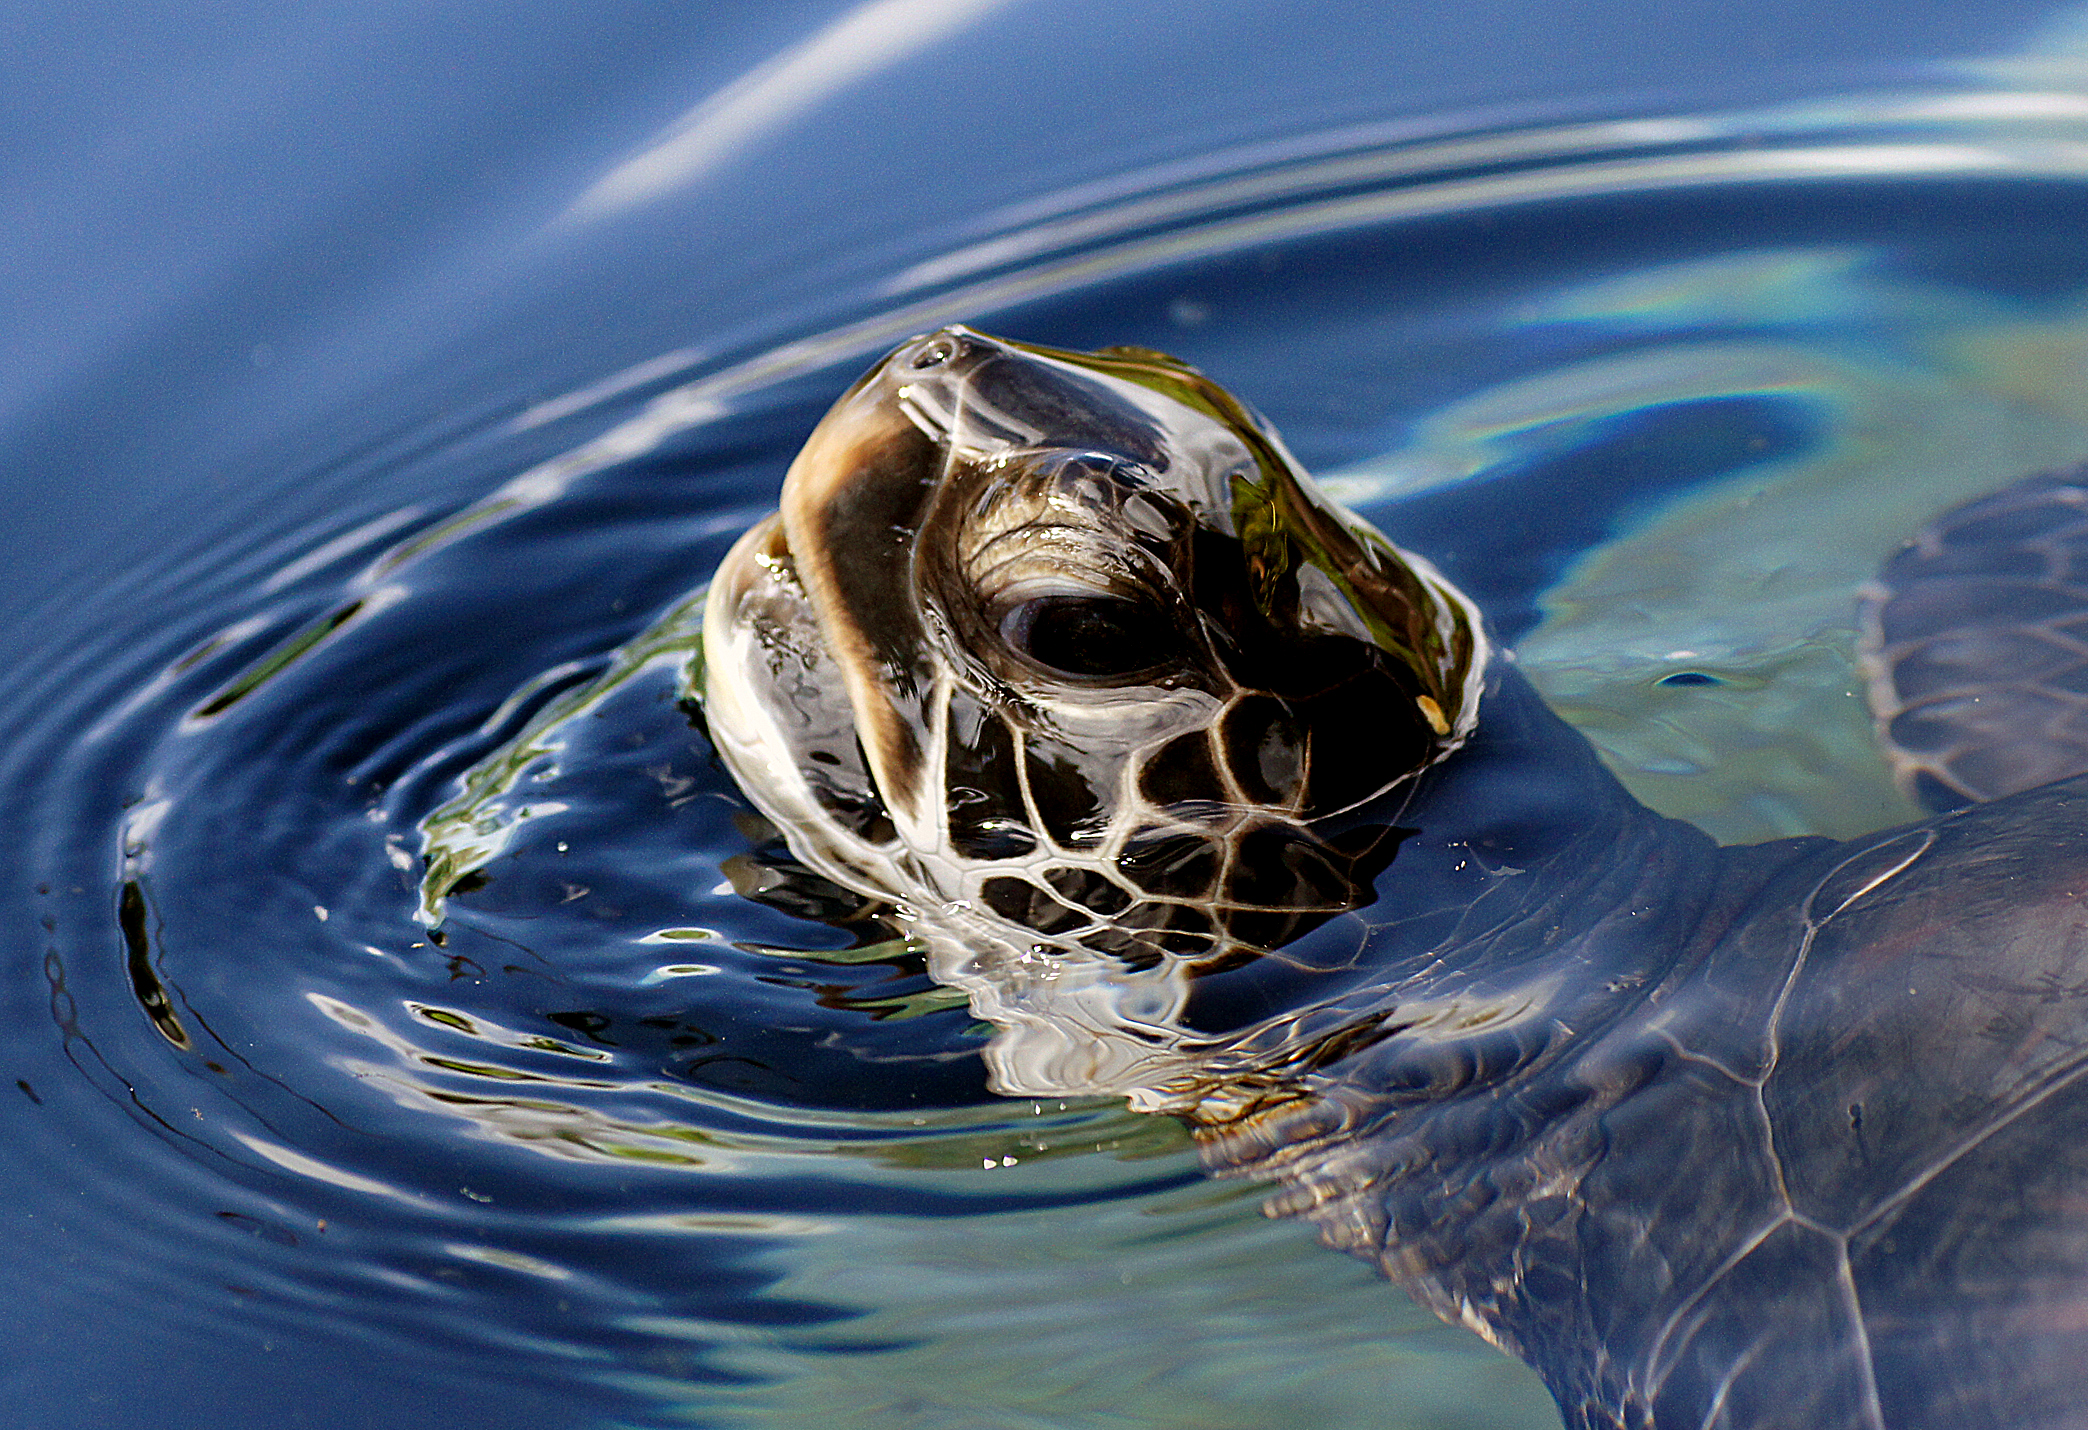
water, wildlife, reflection, biology, turtle, sea turtle, fauna, close up, publicdomain, marinelife, vertebrate, maui, greenseaturtle, mauioceancenter, macro photography, marine biology